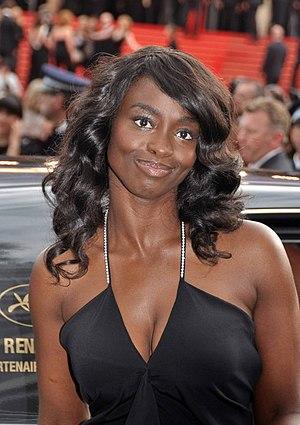
Aïssa Maïga au festival de Cannes